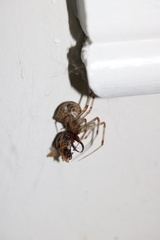
Species: Parasteatoda_tepidariorum